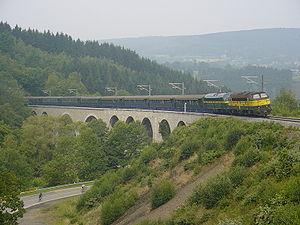
Viaduc de Roanne-Coo en Wallonie, Belgique, sur la ligne 42 Rivage - Gouvy. Il fait 186 m de long, 23 m de haut et a été ouvert en 1885.[2] Ce train est emmené par les locomotives diesel SNCB/NMBS 5307 &amp
Coo est un village des Ardennes belges, sis dans un ancien méandre de l’Amblève. Administrativement il fait partie de la commune et ville de Stavelot, dans la province de Liège en Région wallonne.
La ligne 42, ou « ligne de l’Amblève », est une ligne ferroviaire belge suivant le tracé de la rivière Amblève depuis son affluent dans l'Ourthe, jusqu'à Trois-Ponts, où conflue la Salm, que la ligne remonte jusqu'à sa source, à Bovigny, non loin de Gouvy, ancienne gare de bifurcation près de la frontière luxembourgeoise.